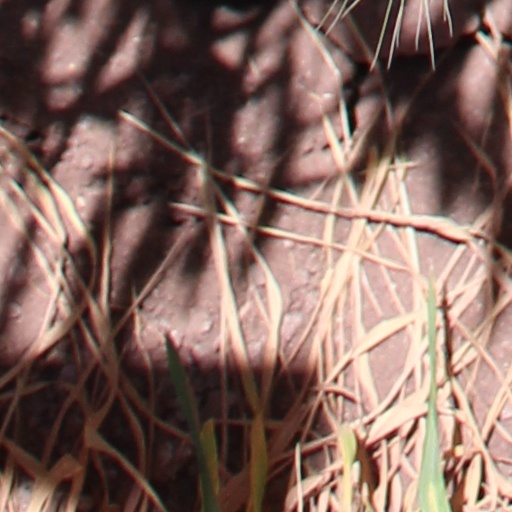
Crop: wheat